List of Swansea City A.F.C. players

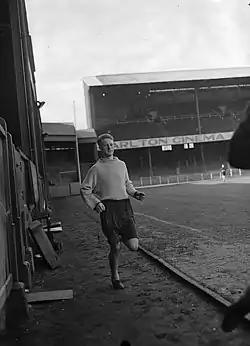
Ivor Allchurch scored 162 goals for the Swans between 1947–1958 and 1965–1968

Swansea City Association Football Club, a Welsh association football club based in the city of Swansea, was founded in 1912 under the name of Swansea Town and joined the Second Division of the Southern Football League. Following the First World War, the Southern League dropped its Second Division, and with many clubs droppin out due to financial difficulties, Swansea were placed in the First Division. After four seasons in the Southern League, Swansea Town became founder members of the new Third Division of the Football League in 1920. During the club's 106-year existence, it has competed in a number of nationally and internationally organised competitions, and all players who have played in 100 or more such matches are listed below.